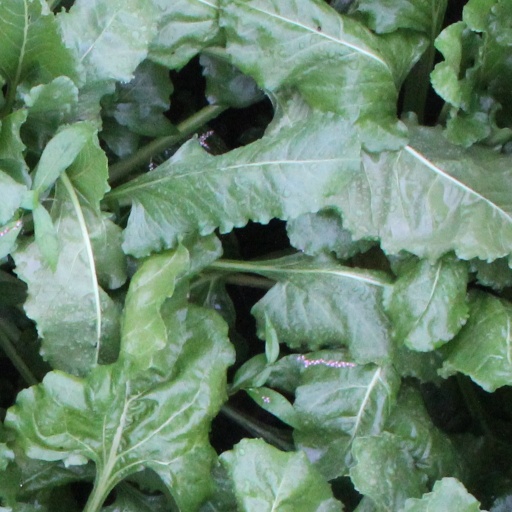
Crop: sugar beet